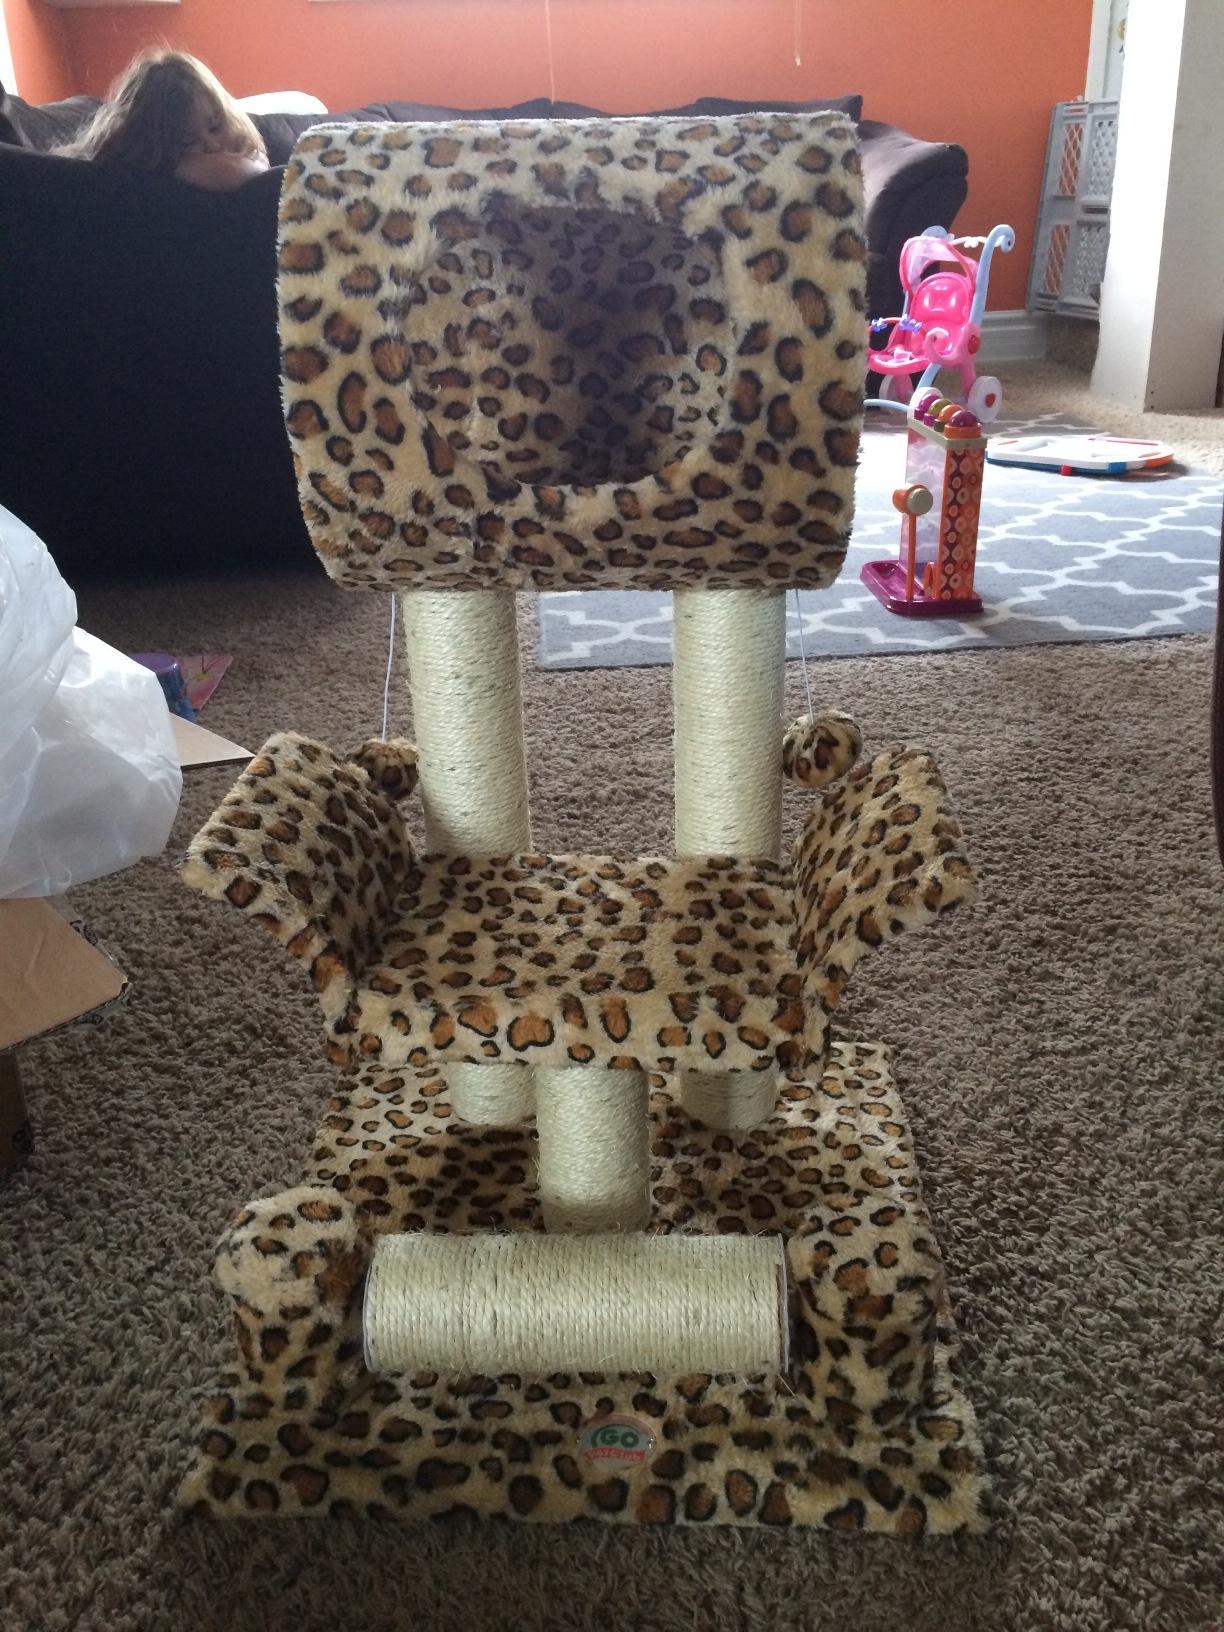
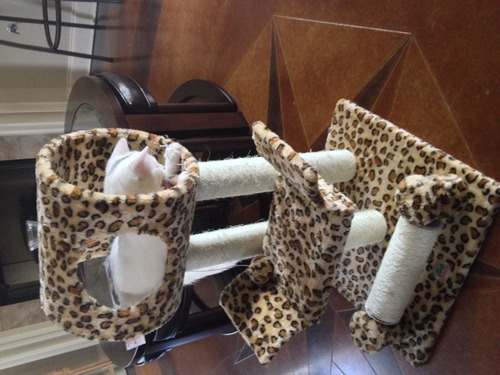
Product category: items_cat tree
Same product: yes